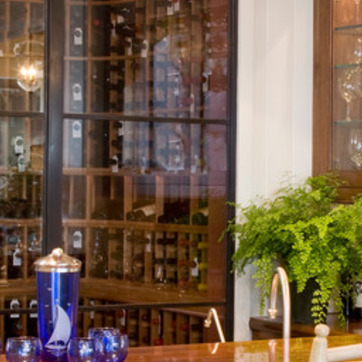
Material: glass